Sickle

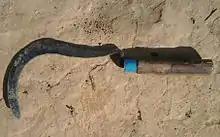
Nepalese sickle from Panchkhal

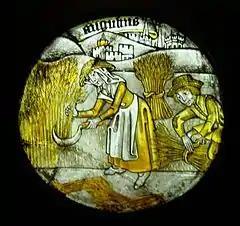
One of 12 roundels depicting the "Labours of the Months" (1450–1475)

A sickle, bagging hook, reaping-hook or grasshook is a single-handed agricultural tool designed with variously curved blades and typically used for harvesting or reaping grain crops, or cutting succulent forage chiefly for feeding livestock. Falx was a synonym, but was later used to mean any of a number of tools that had a curved blade that was sharp on the inside edge.